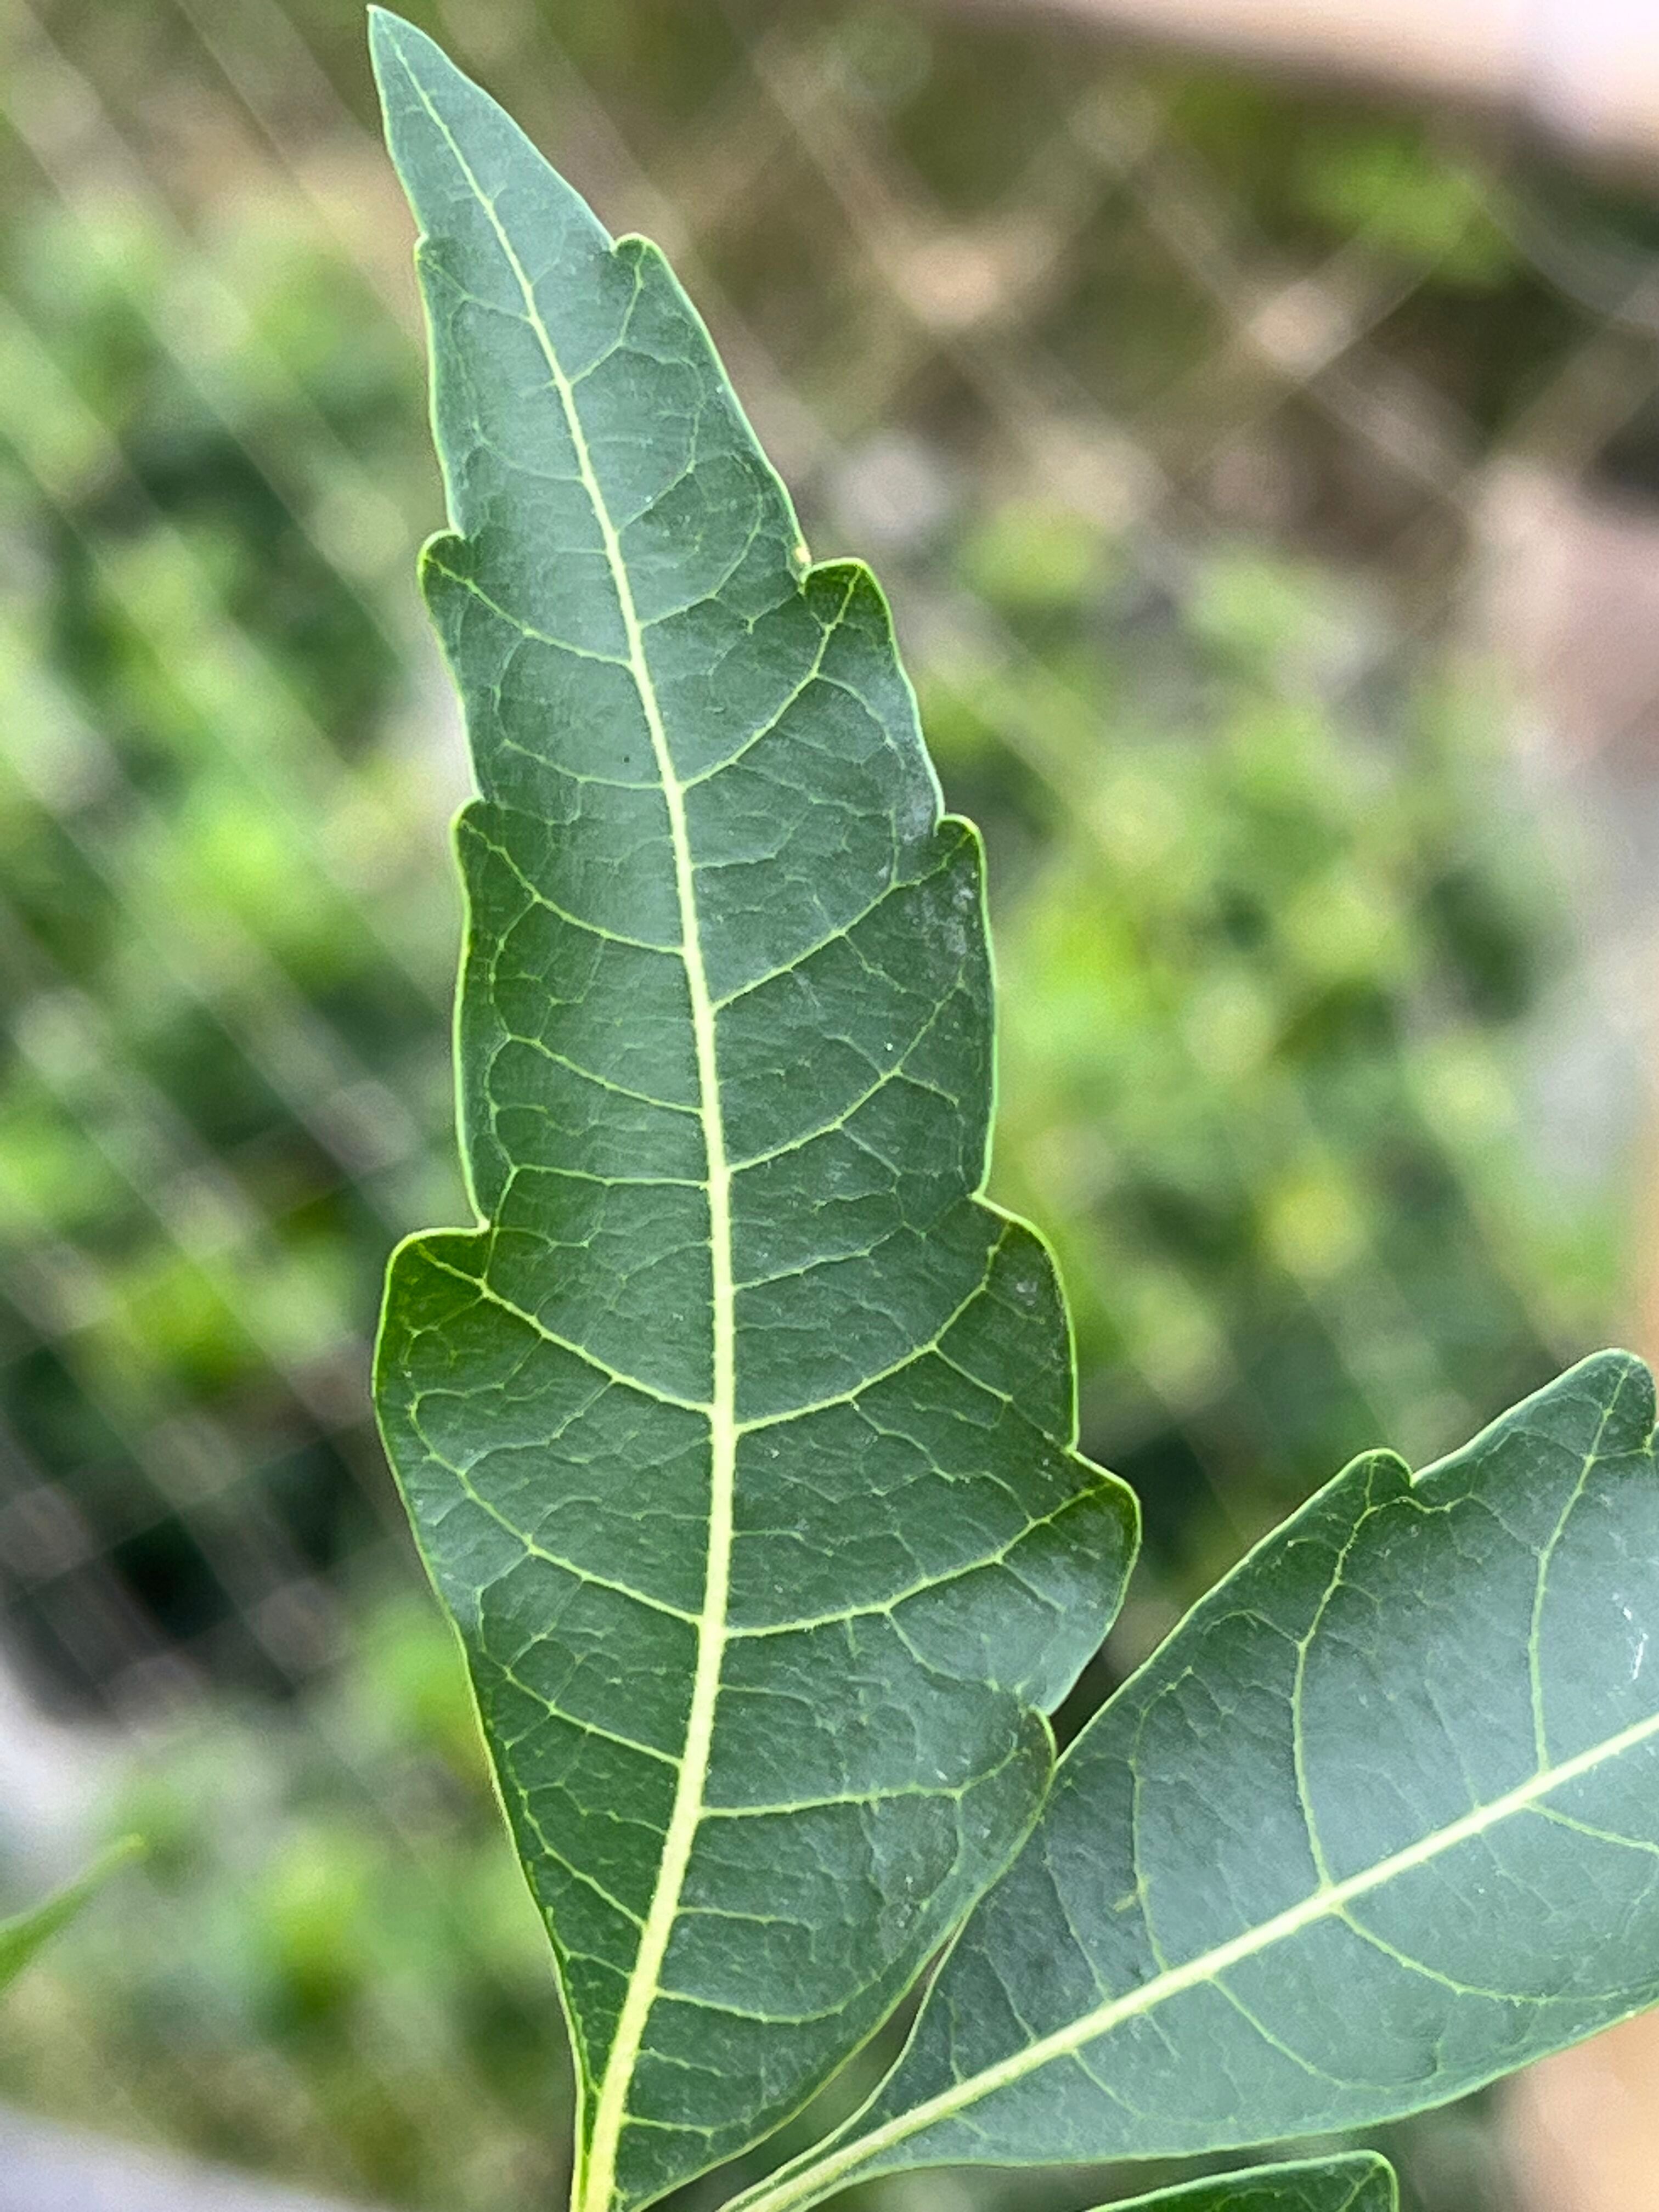
Plant species: azadirachta-indica